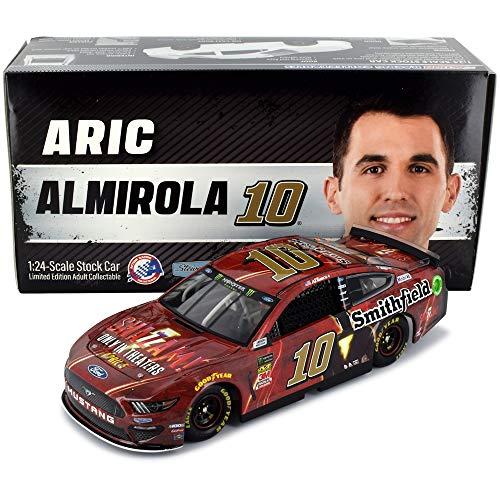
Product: Lionel Racing, Aric Almirola, Shazam/Smithfield, 2019, Ford Mustang, NASCAR Diecast 1:24 Scale
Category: Toys & Games | Hobbies | Models & Model Kits | Pre-Built & Diecast Models | Vehicles
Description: Driver: Aric Almirola.
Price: $54.99
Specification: ProductDimensions:8x3x2inches|ItemWeight:1.87pounds|ShippingWeight:1.87pounds(Viewshippingratesandpolicies)|ASIN:B07XF4Z9XR|Itemmodelnumber:C101923ZMAA,Shazam/Smithfield|Manufacturerrecommendedage:8yearsandup